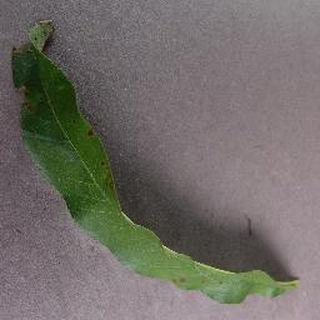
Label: peach_bacterial_spot